Salesian Pontifical University

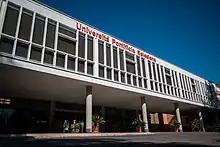
Main entrance of the university in Rome

The Salesian Pontifical University is a pontifical university in Italy run by the Salesians of Don Bosco. It has three campuses, one in Rome, one in Turin, and one in Jerusalem. The Salesian Pontifical University is an ordinary member of the International Federation of Catholic Universities, the European Federation of Catholic Universities, the European University Association and the International Association of Universities.